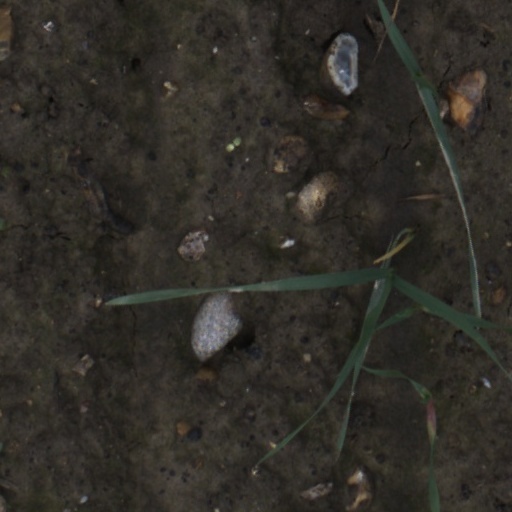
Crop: wheat